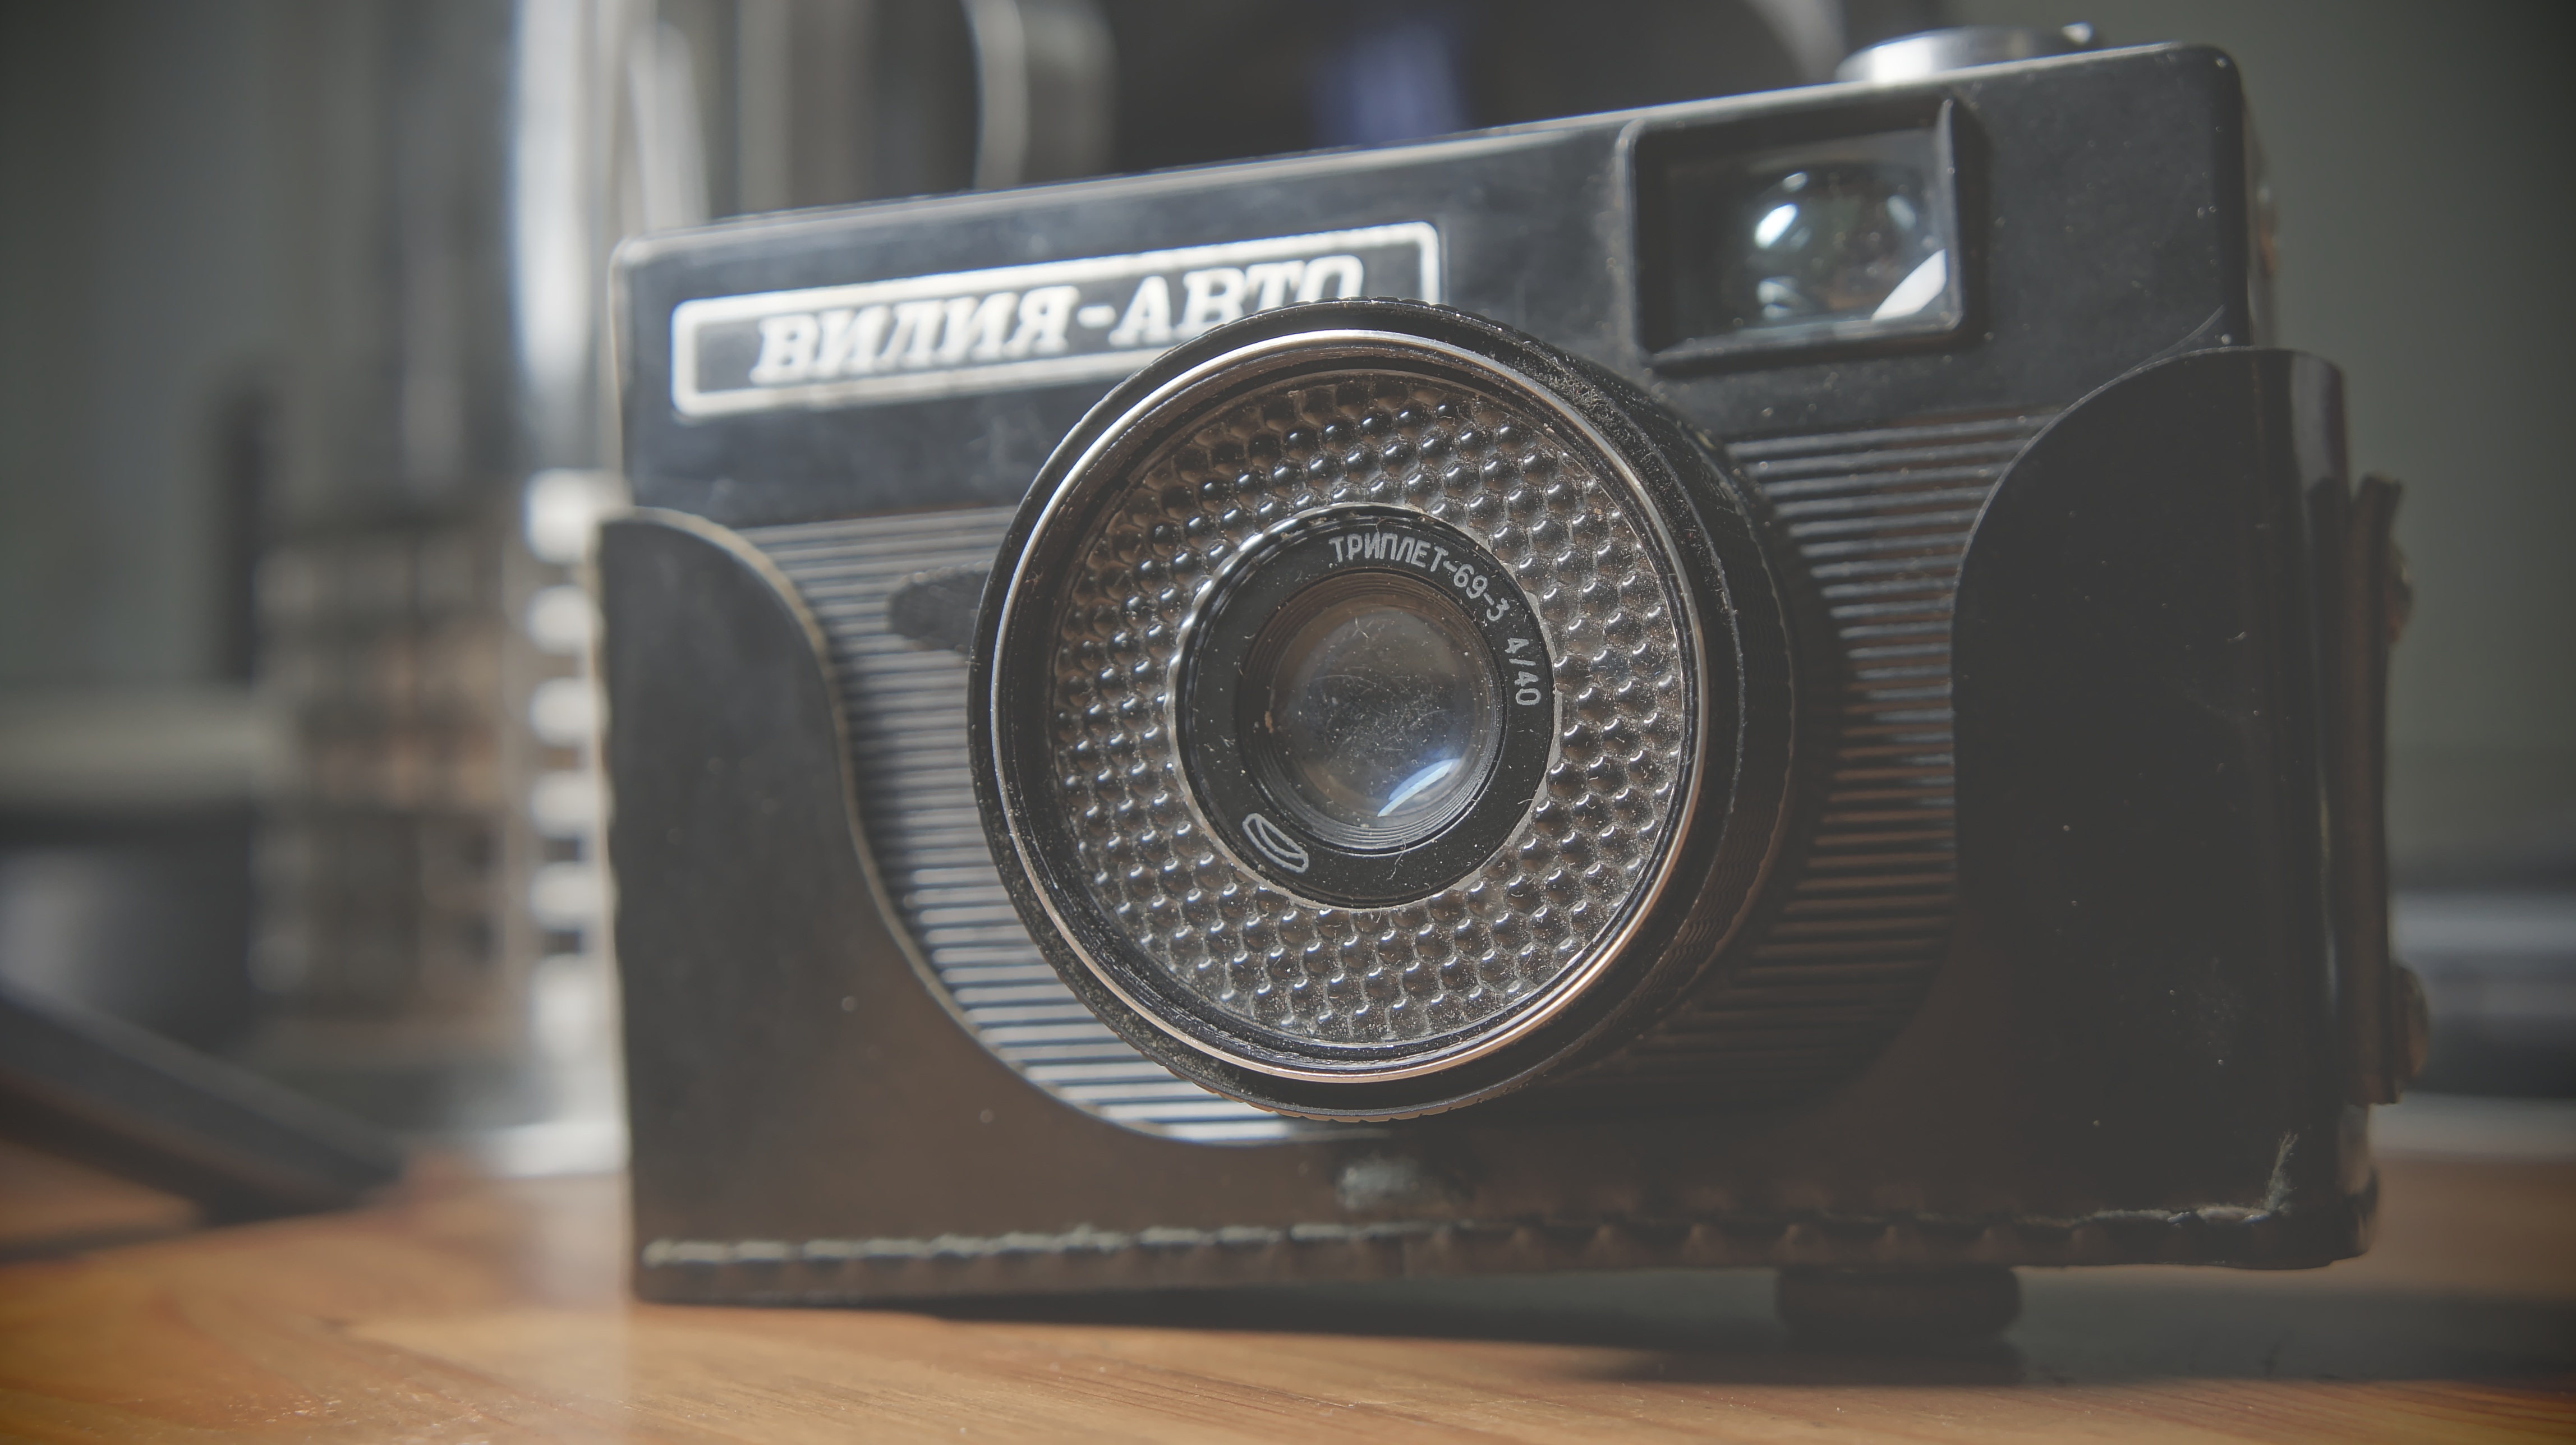
camera, cameras optics, Point and shoot camera, camera accessory, electronics, lens, camera lens, film camera, technology, flash, digital camera, photography, electronic device, shutter